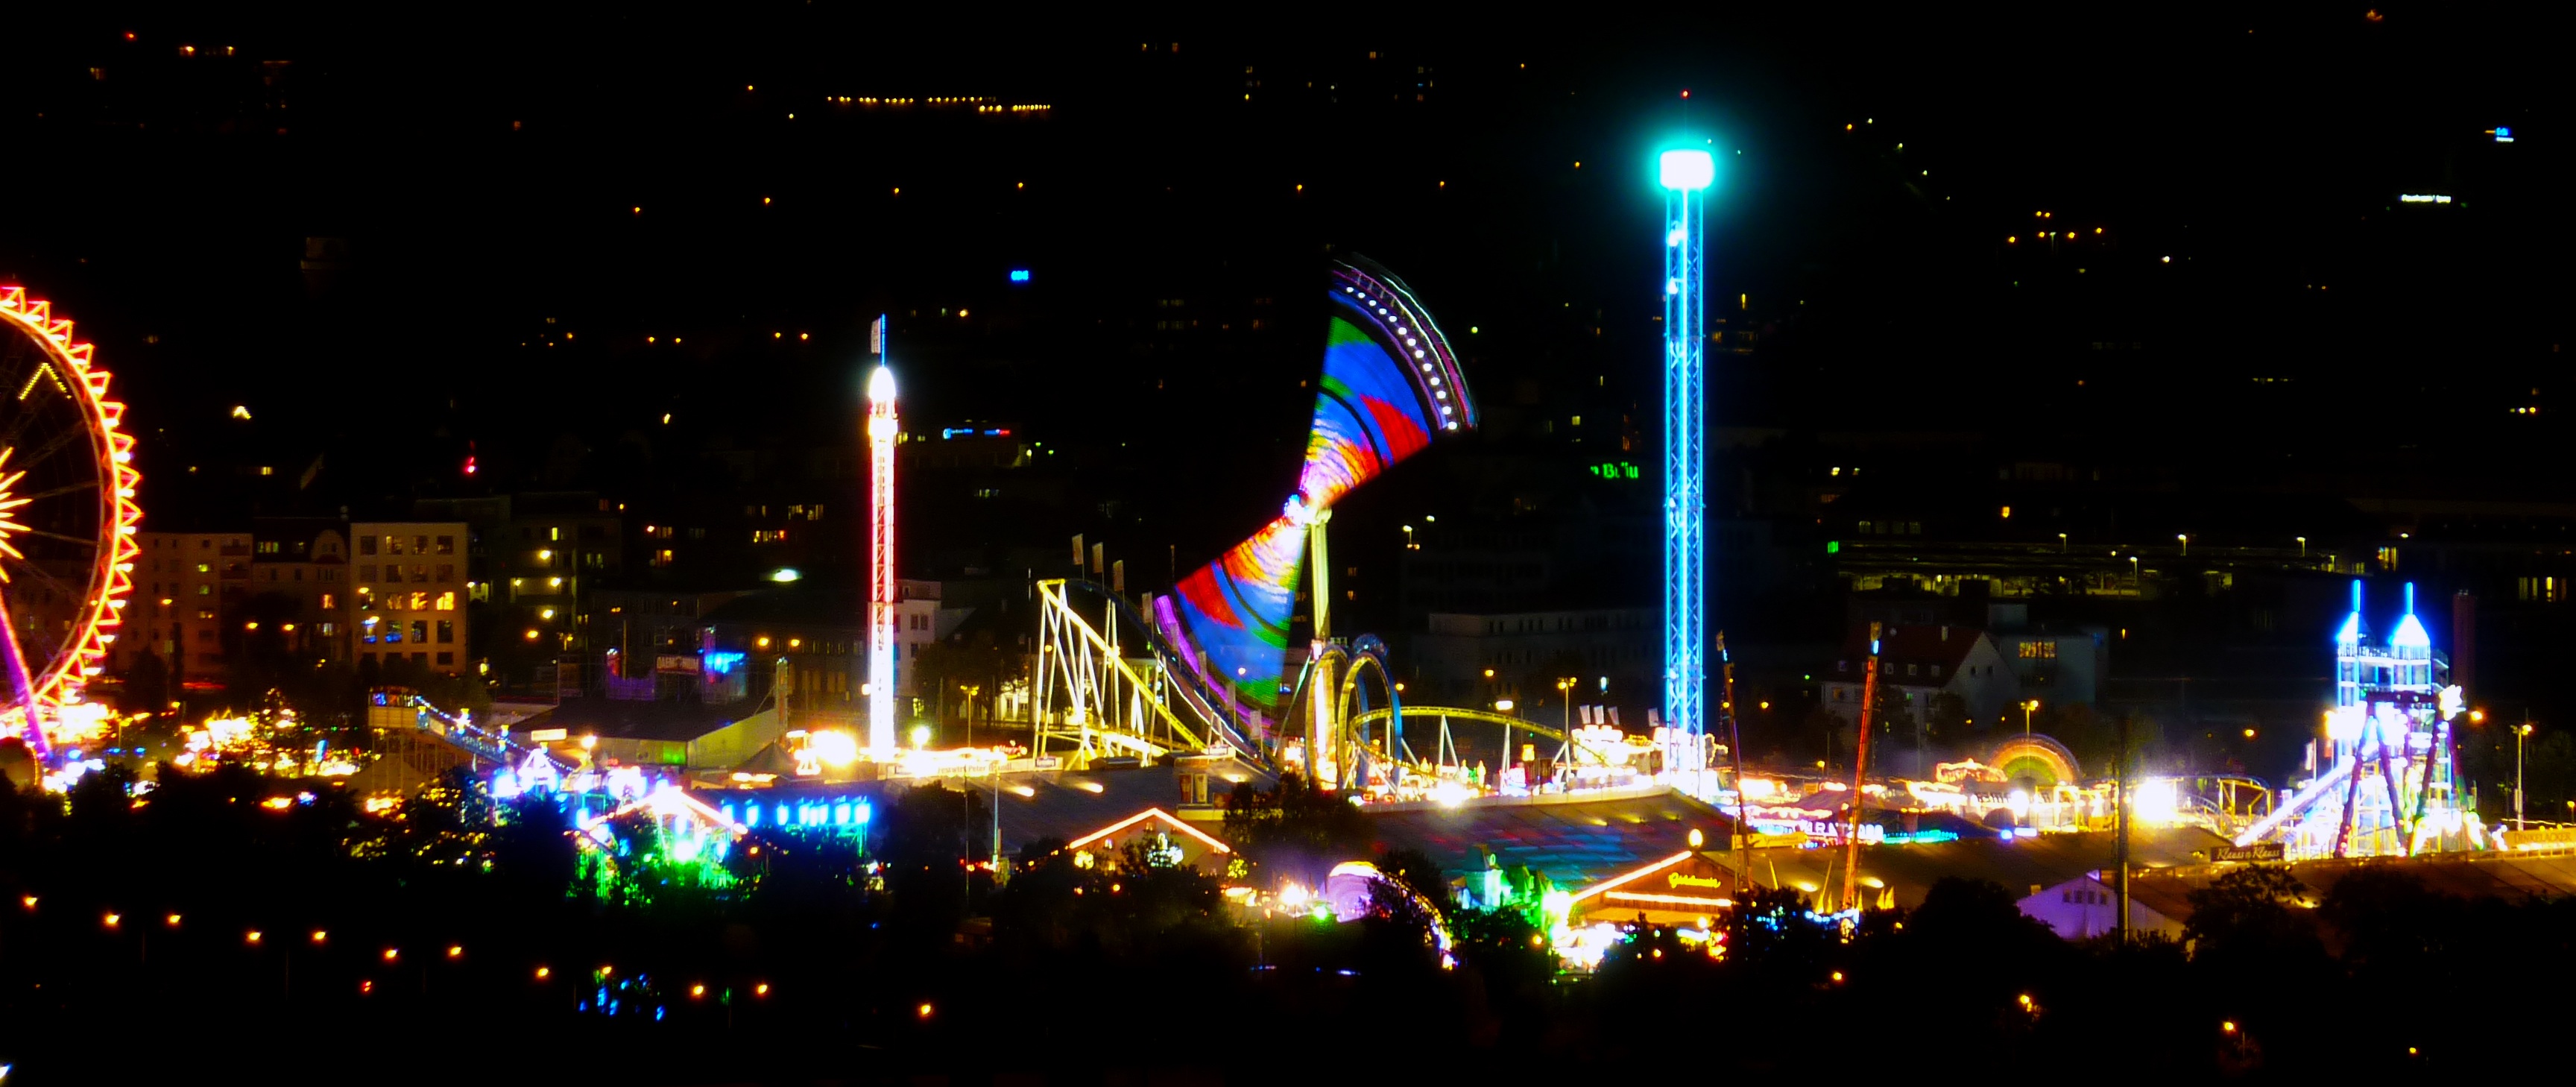
light, night, crowd, evening, christmas, lighting, long exposure, christmas decoration, lights, night photograph, folk festival, hustle and bustle, christmas lights